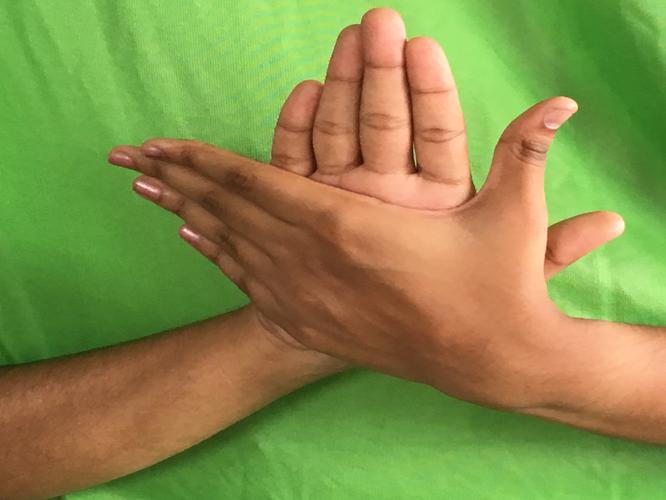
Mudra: Chakra
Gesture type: double_hand